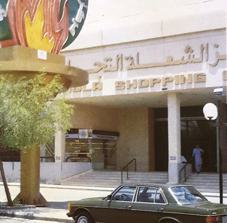
Building: Shola Shopping Center
Country: Saudi Arabia
Year built: 1984
Defunct shopping mall in Riyadh, Saudi Arabia Shola Shopping Center مركز الشعلة التجاري Shola Shopping Center in the 1980s Location Riyadh, Saudi Arabia Coordinates 24°40′35″N 46°43′8″E / 24.67639°N 46.71889°E / 24.67639; 46.71889 Opening date April 1984 Closing date 22 November 2012 Developer Bucheit Company Owner Prince Mishaal bin Abdul Aziz Shola Shopping Center ( Arabic : مركز الشعلة التجاري ) was a shopping complex in the ad-Dubbat neighborhood of Riyadh , Saudi Arabia . Opened in 1984, it was one of the oldest shopping centers in Riyadh and was known for its gold markets. The complex was closed following a fire-breakout in November 2012 and was owned by Prince Mishaal bin Abdulaziz . Since 2022, the complex is undergoing renovation. History Inauguration and 1980s Shola Shopping Center was founded by Prince Mishaal bin Abdulaziz al-Saud , the young-half brother of King Fahd and owner of Al Shoula Group in 1984. According to The Washington Post in 1992, Prince Mishaal signed a contract worth almost $11.6 million dollars with Youngstown -based American firm Bucheit Companies in February 1981 to build a shopping complex in ad-Dhubbat neighborhood of Riyadh . The project was supposed to be completed by 1983, but was delayed until April 1984 mainly due to time-taking in removal a mosque standing at the site. However, a dispute erupted between Prince Mishaal and Bernard J. Bucheit Jr over payment issues when the prince allegedly refused to pay him in order to settle an earlier dispute and detained 15 employees of Bucheit in Riyadh by withholding their exit visas, until a negotiated settlement was reached for their release. 1990s Still unpaid by Prince Mishaal , Bucheit later in the 1990s sought the intervention of U.S. Congress in the matter and approached congressmen such as Rep. James A. Traficant Jr and Sen. John Glenn. Traficant even wrote to Prince Bandar bin Sultan al-Saud in 1991, then US ambassador to Saudi Arabia regarding Bucheit's case on behalf of the Committee on Standards of Official Conduct . Bucheit's case was also previously brought to the Saudi government by three former commerce secretaries . The dispute got settled when the Saudis and Bucheit reached an undisclosed settlement of $11.5 million dollars in December 1992. Shola Shopping Center was infamous for being prone to frequent raids by the mutawa , the Saudi religious police. After the Gulf crisis began in 1990 and as US soldiers arrived in the country, including female troops and journalists, the mutawa increased its activity in order to contain the "so-called" Western influence in Saudi Arabia. The mutawa were accused of harassing and misbehaving with the customers and visitors in the shopping complex under the pretext of enforcing Islamic norms. When Prince Mishaal took notice of it, he threatened the mutawa of grave consequences if he ever saw them patrolling nearby the complex again. 2000s In 2001, Traficant was indicted on federal corruption charges for taking campaign funds for personal use. He opted to represent himself, insisting that the trial was part of a vendetta against him dating back to his 1983 trial. After a two-month federal trial, on April 11, 2002, he was convicted of 10 felony counts including bribery, racketeering, and tax evasion and was sentenced to eight years in prison. In 2003, as part of the probe against Traficant , Bucheit was put under federal trial for his alleged role in bribing the former member of HOR and was found guilty of illegally providing $30,000 worth of construction work to build an addition and deck at Traficant's farmhouse in 1993 in exchange for extracting $11.6 million from Prince Mishaal . Shola Shopping Center was one of the three branches of Shola chain of commercial markets in Jeddah and Dhahran . Fire accident On 22 November 2012, an unexpected fire broke out in the north-east corner of the complex at 3 am (local time). The Saudi Civil Defense immediately reached the site brought the fire under control. The market suffered heavy damage in material and subsequently went defunct. Since 2022, the market is undergoing renovation. References